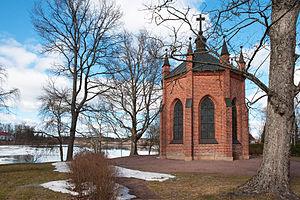
La Chapelle Saint-Henri est une chapelle située à Kokemäki en Finlande.
Pehr Johan Gylich est un commerçant et architecte suédois.